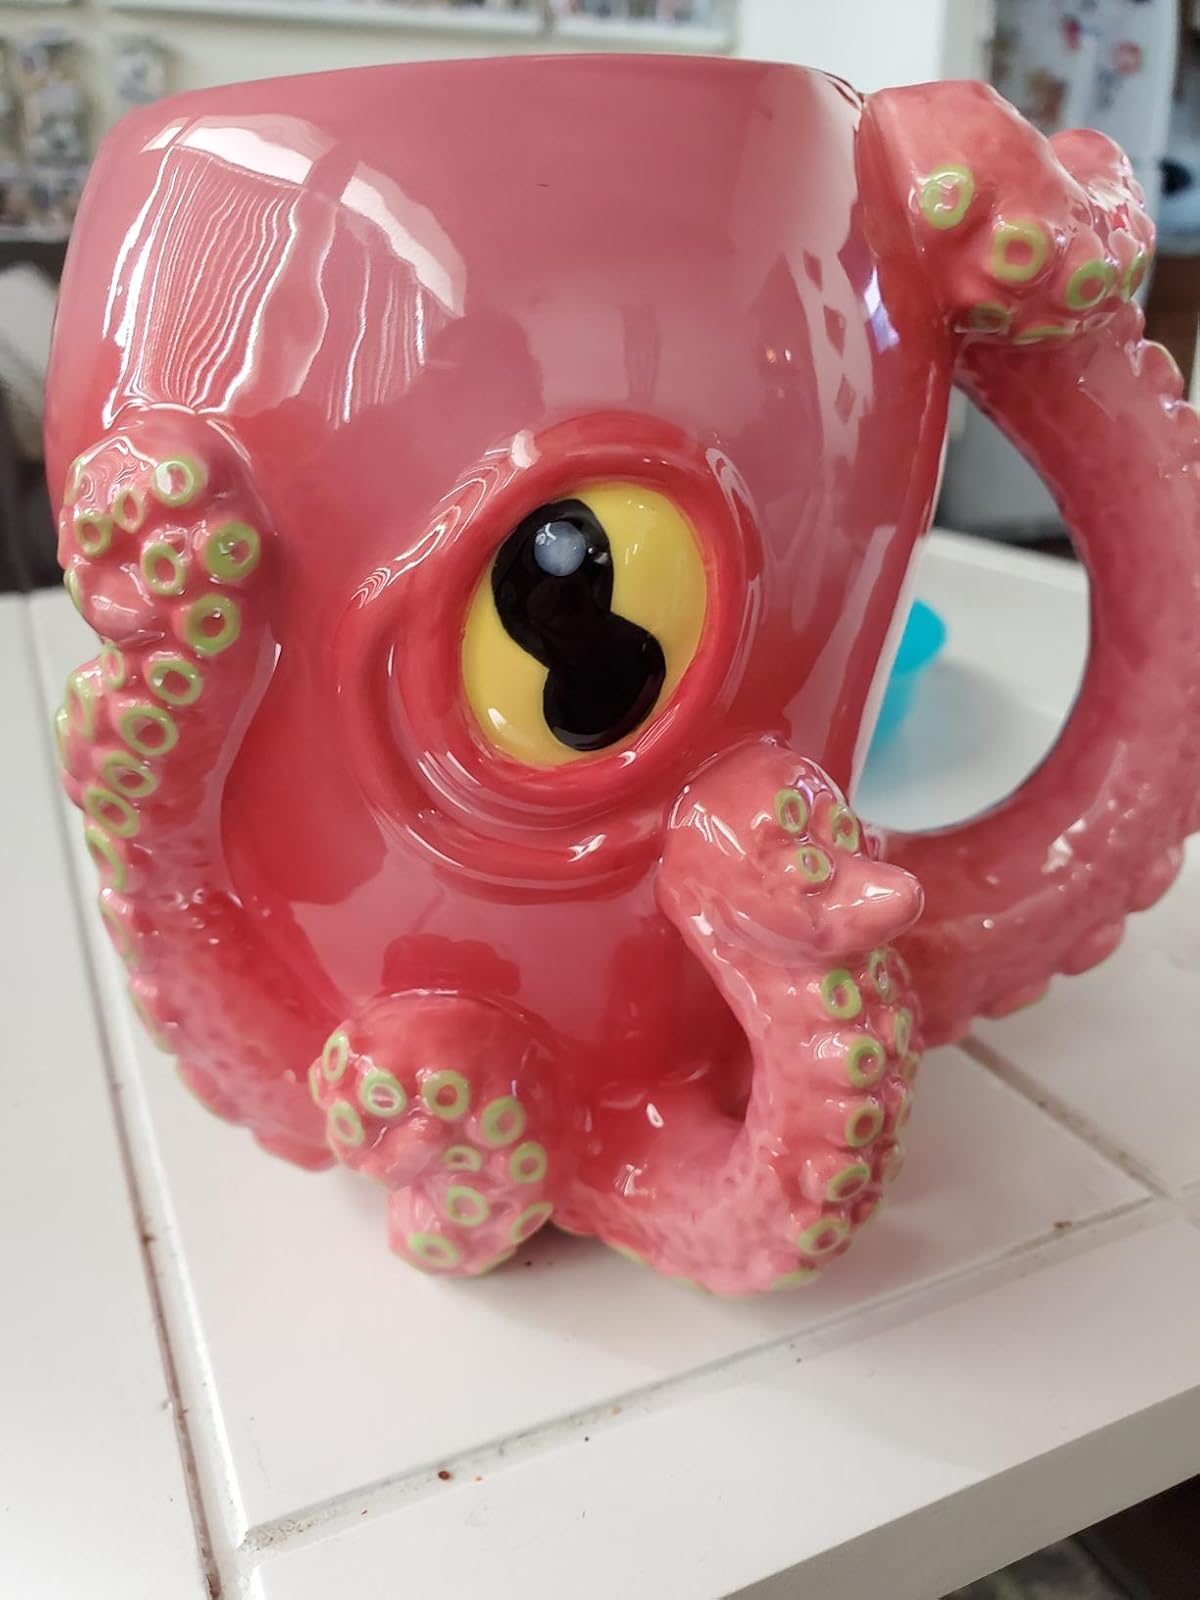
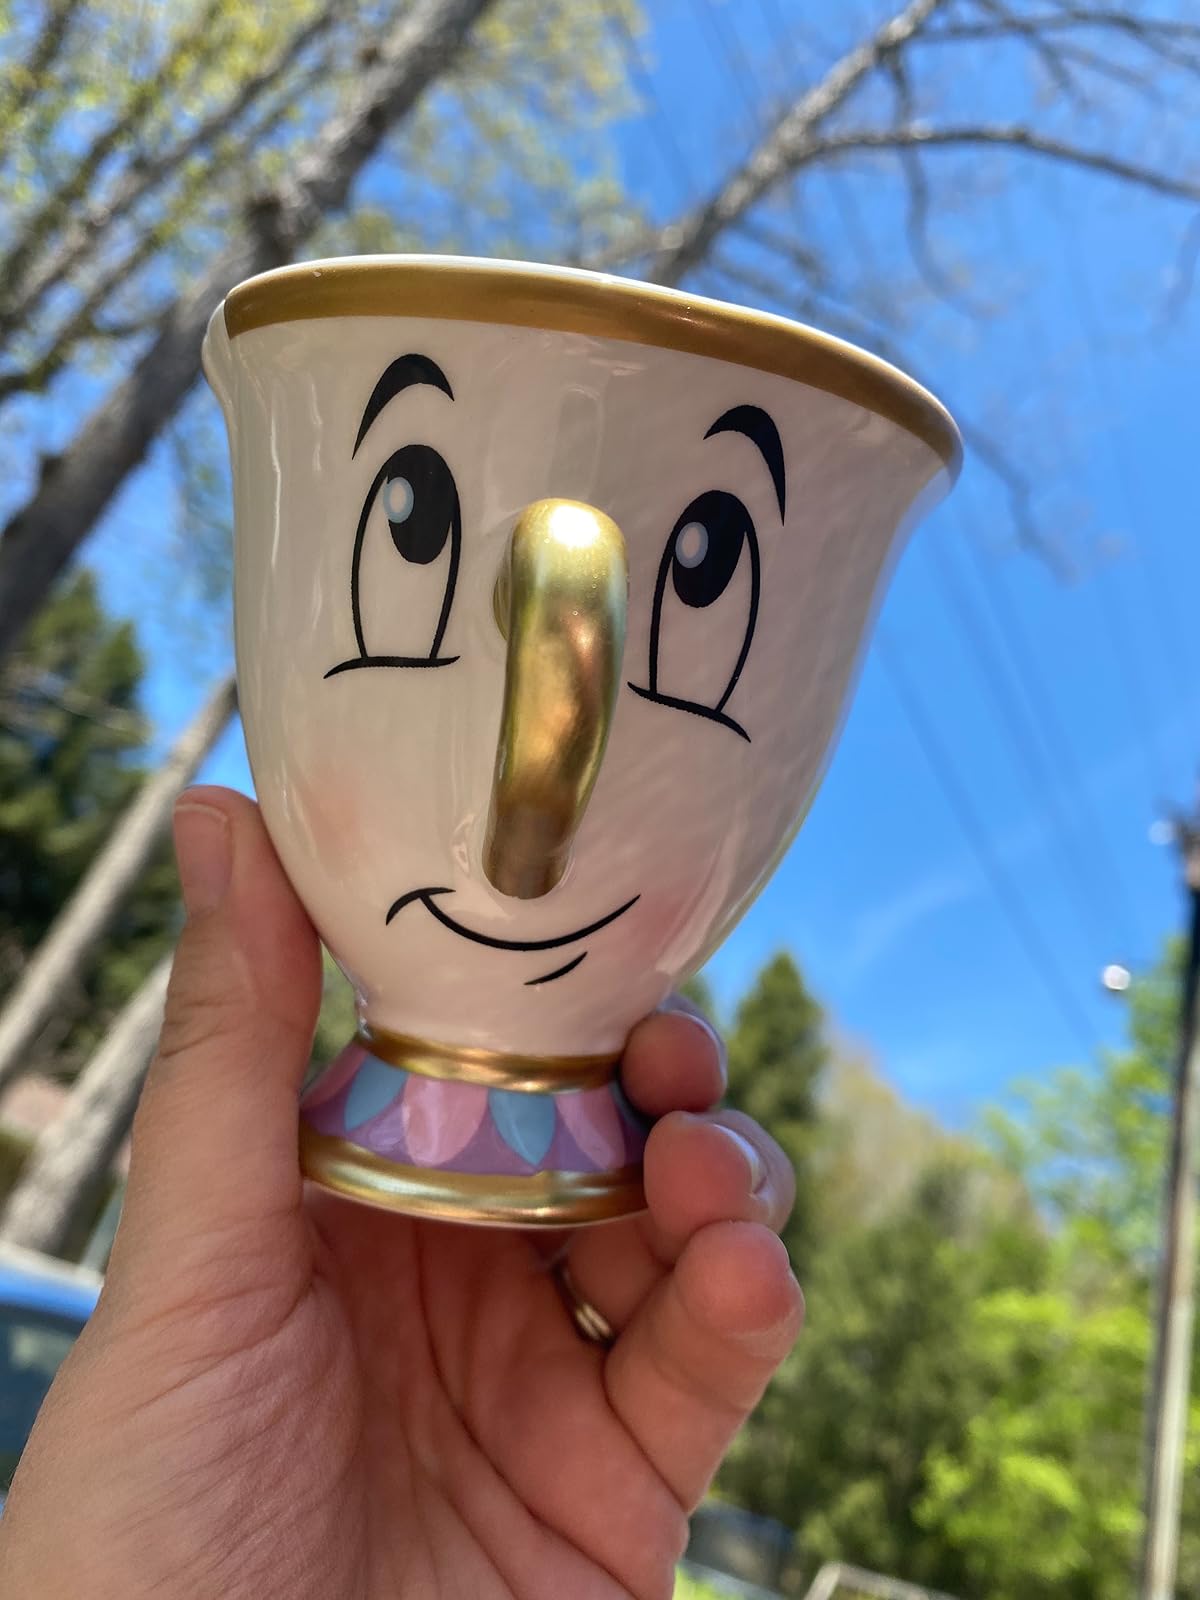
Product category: items_mug
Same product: no